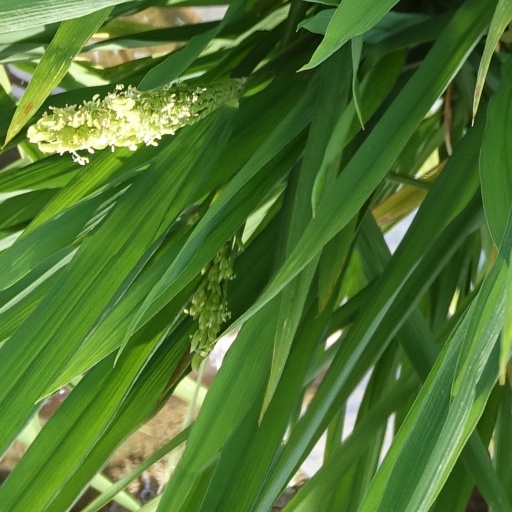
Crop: rice